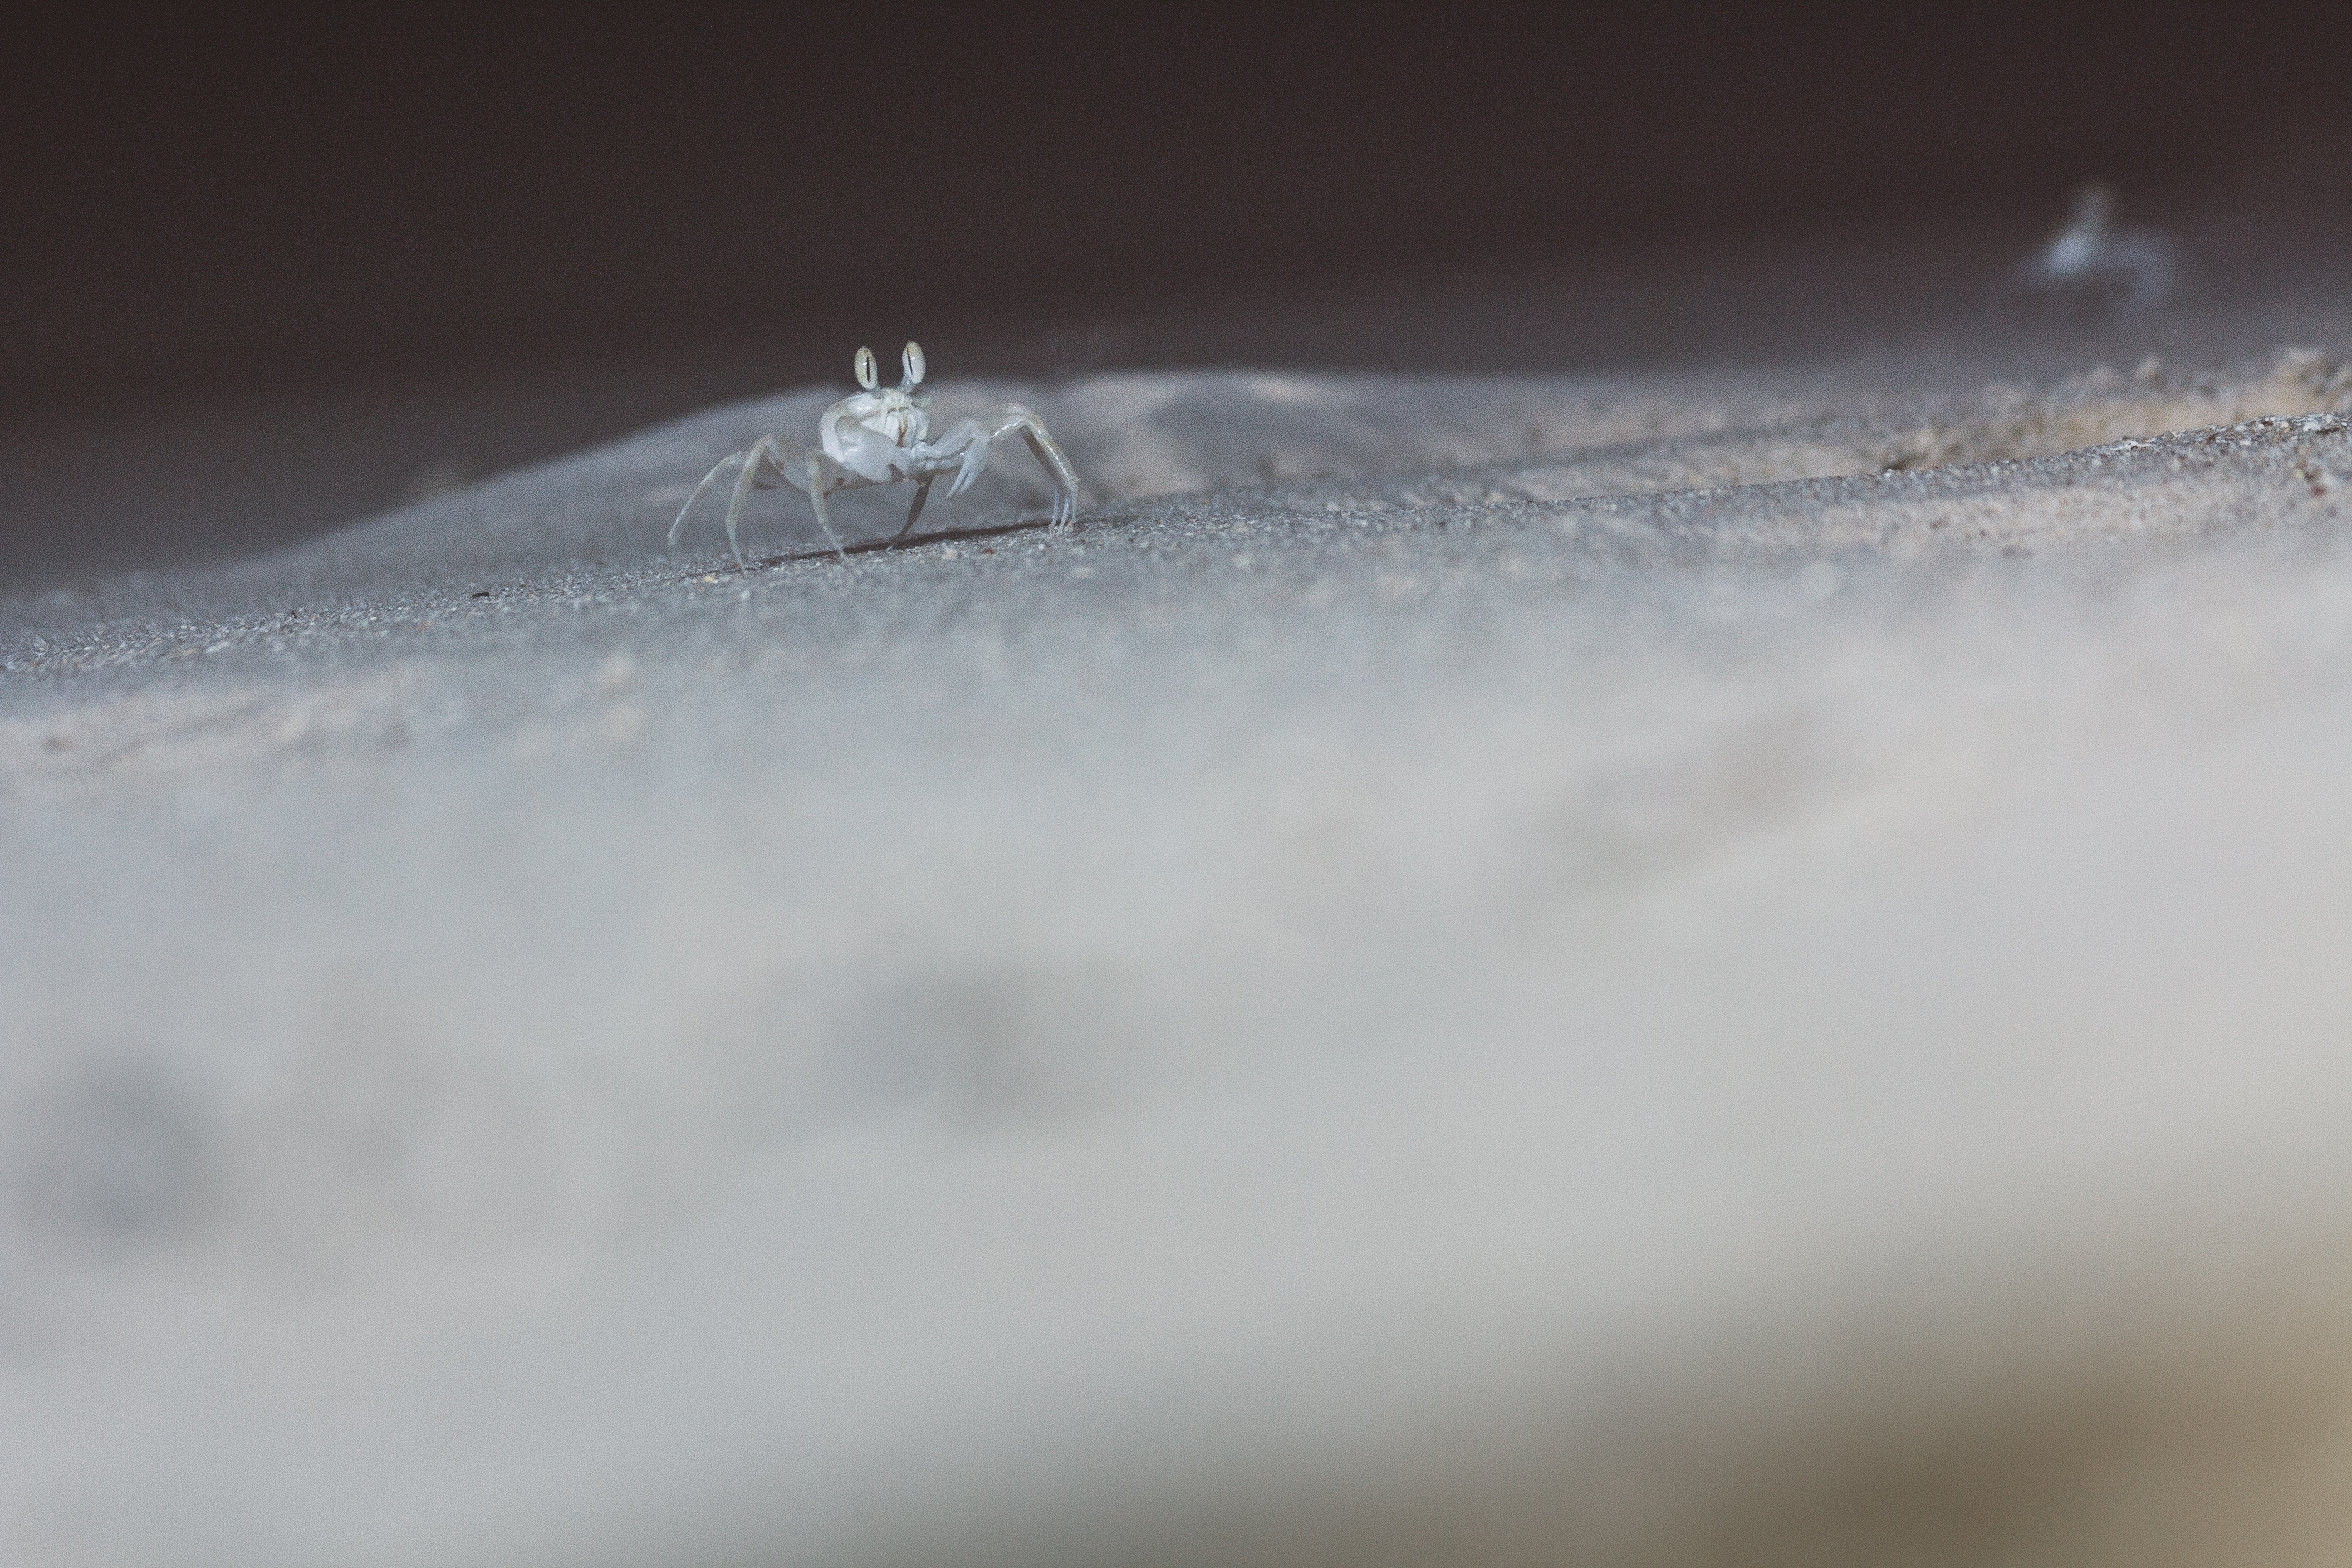
water, snow, winter, drop, white, wave, frost, ice, weather, close up, blizzard, freezing, macro photography, atmospheric phenomenon, atmosphere of earth